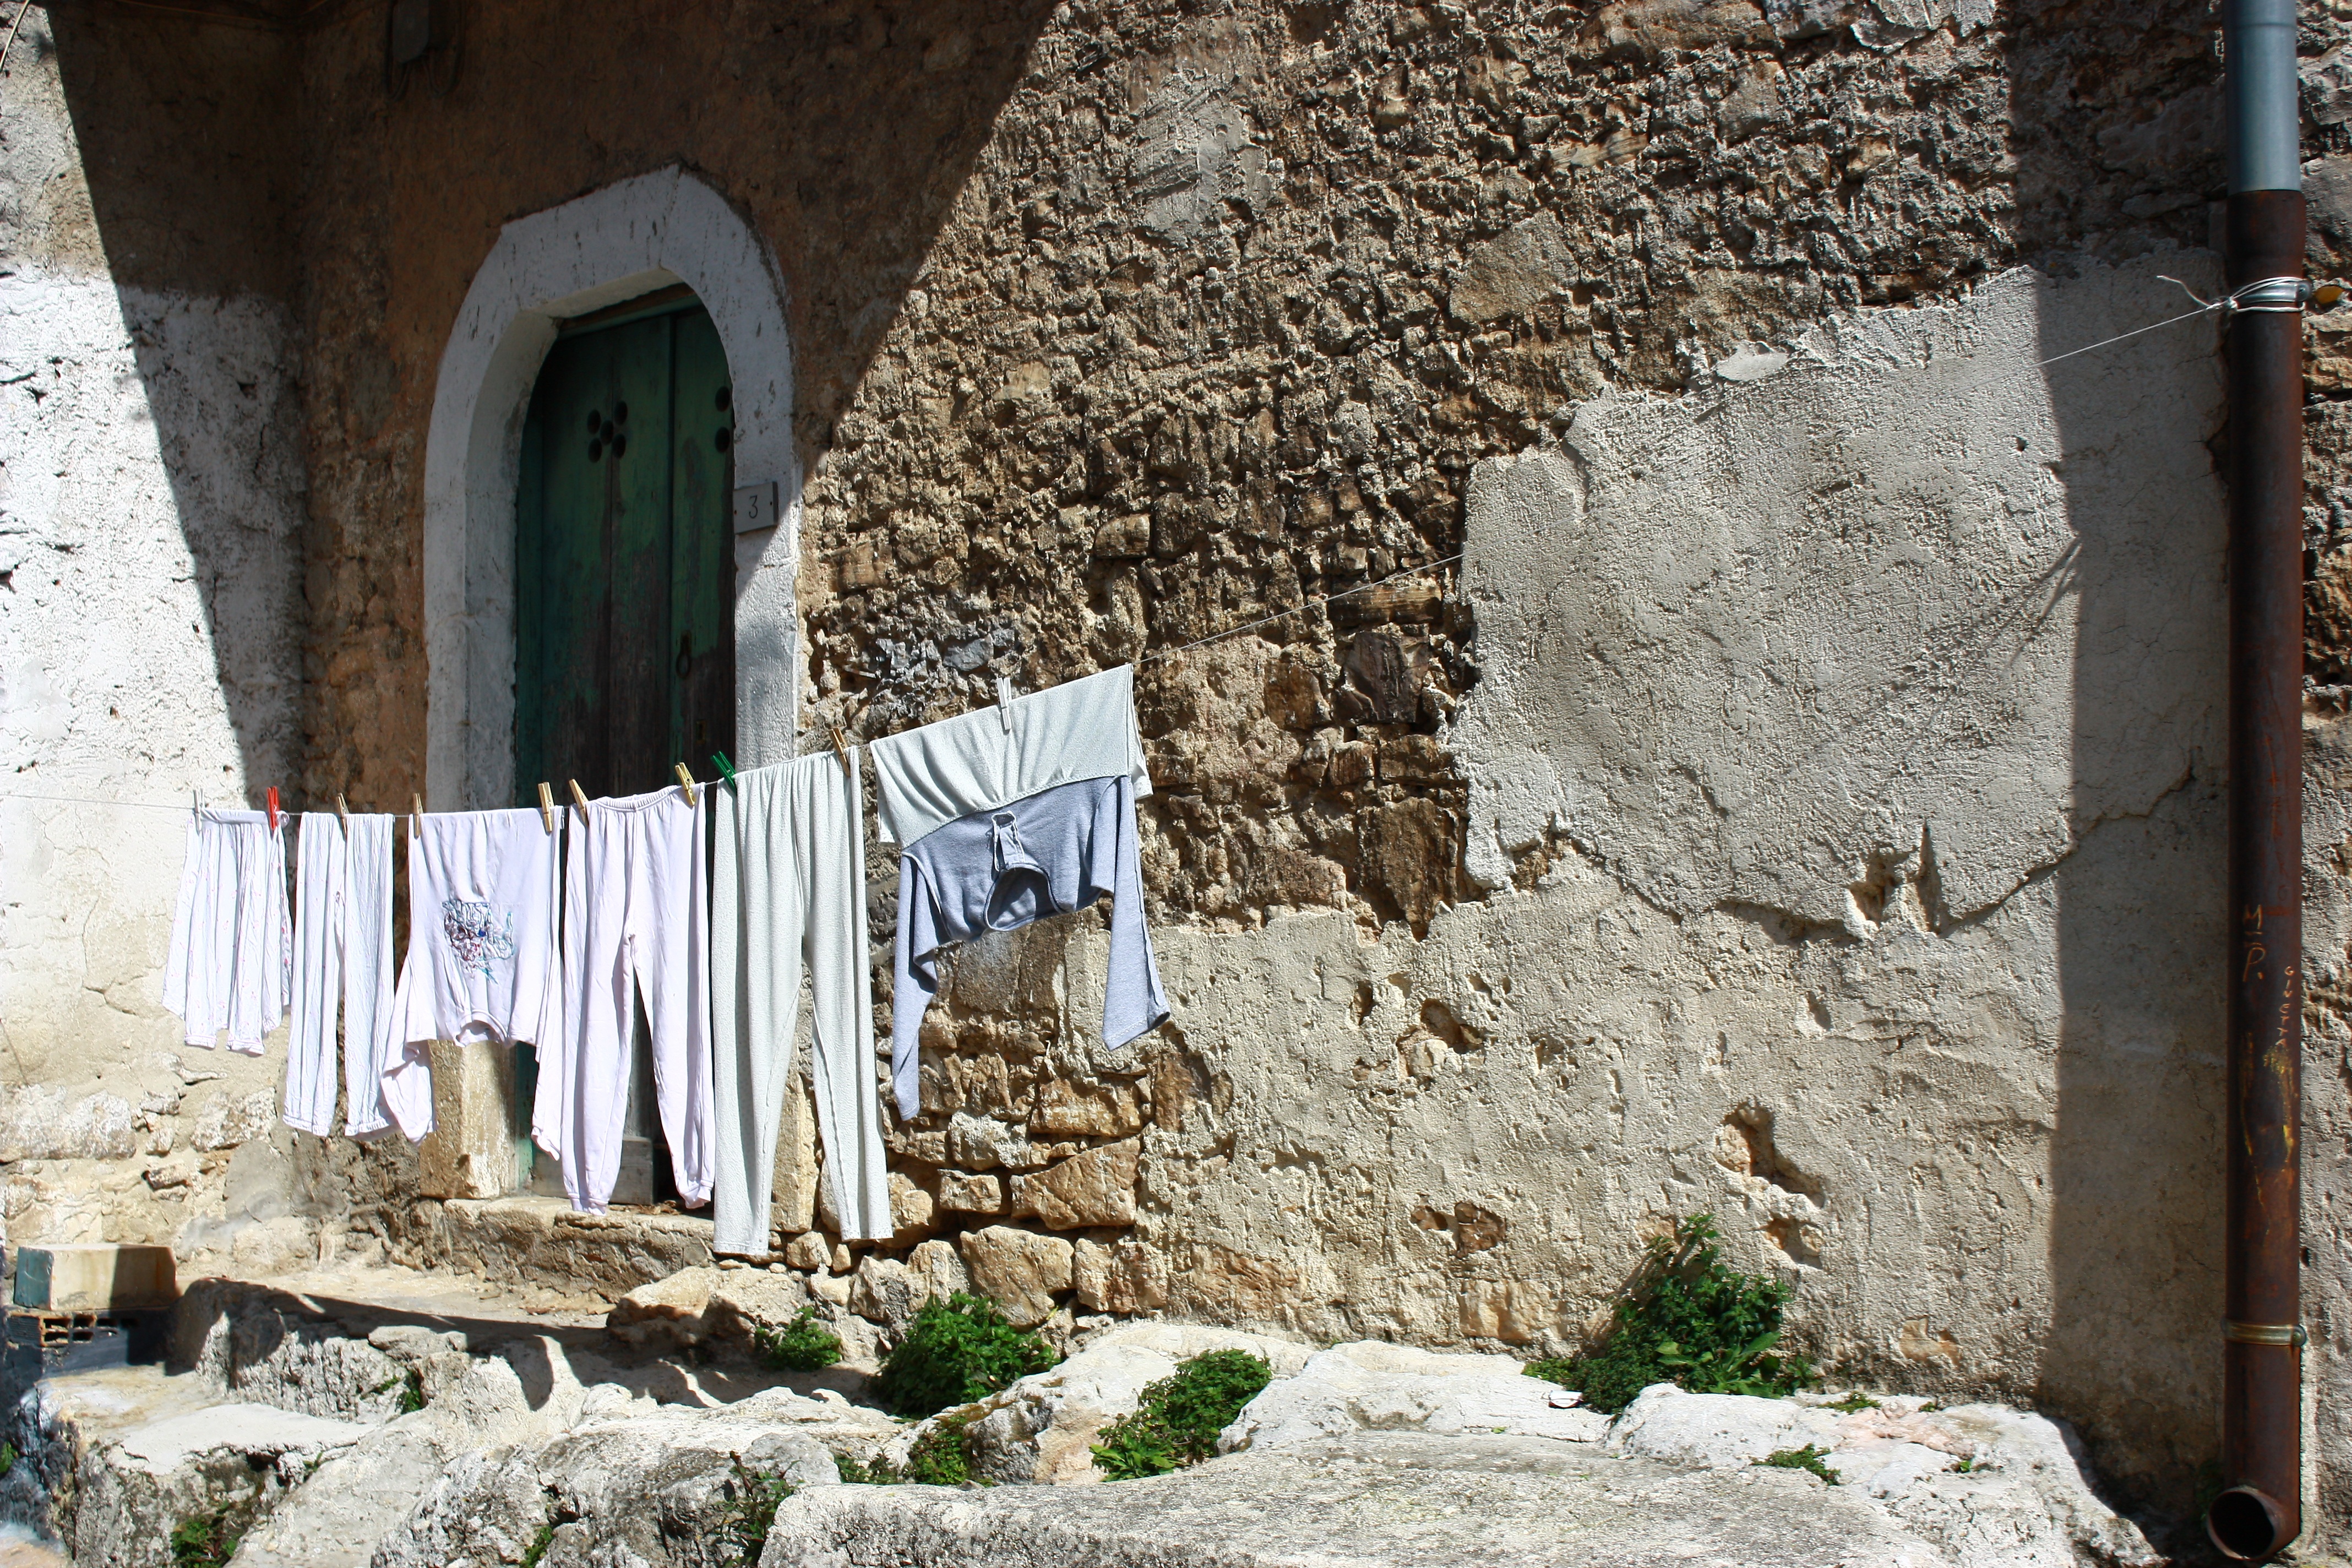
rock, architecture, street, house, town, alley, wall, country, village, door, old town, temple, ruins, houses, monastery, history, middle ages, cloths, historical centre, ancient history